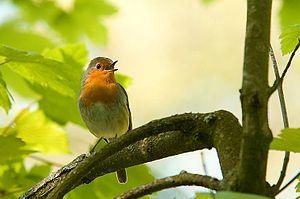
Petites esquisses d'oiseaux, est une œuvre pour piano d'Olivier Messiaen composée en 1985, dédiée à sa femme Yvonne Loriod. Elle comporte six parties, dont trois consacrées au rouge-gorge.